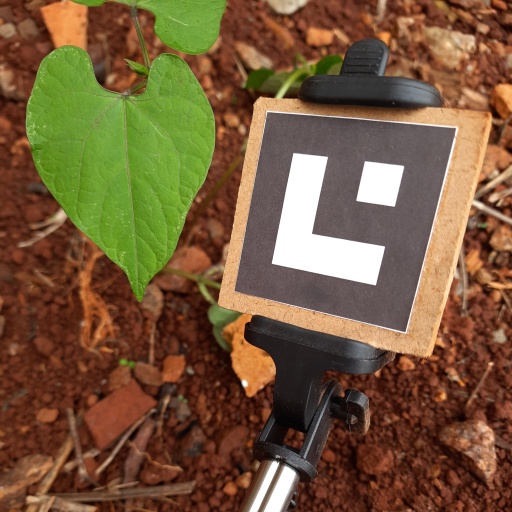
Observations: flat surface, no eating holes, under shade